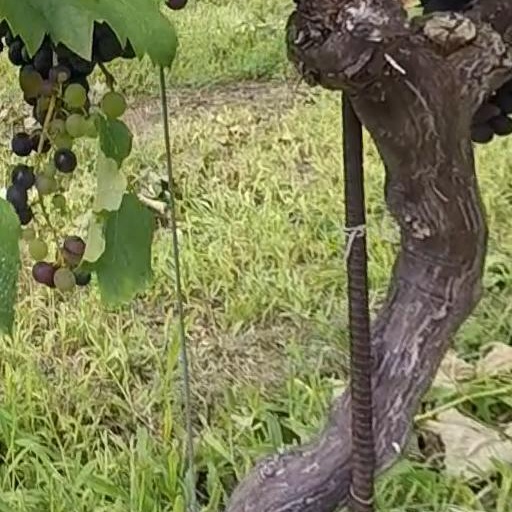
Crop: grape